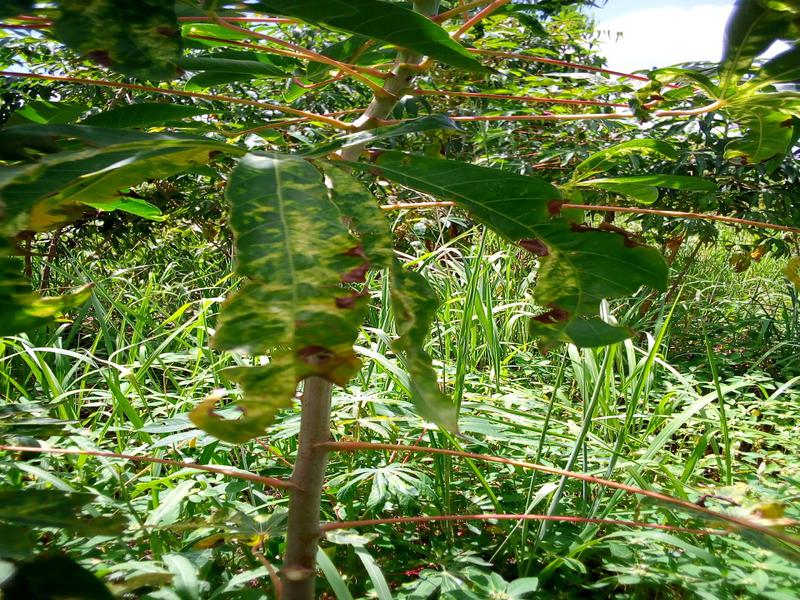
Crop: cassava
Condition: green_mottle